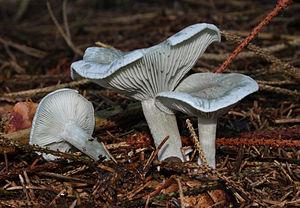
Un Clitocybe odorant (Clitocybe odora, Tricholomatacées). Photo prise dans le Bade-Wurtemberg, près d'Ulm. Русский: Говорушка пахучая (Clitocybe odora). Окрестности города Ульм, Германия.
Aucune garantie d'exactitude ne peut être offerte par la liste contenue dans cet article.
Le clade Tricholomatoïde est une nouvelle division phylogénétique des Agaricales proposée depuis 2006. C'est le cinquième des six clades des Agaricales. Quoique fort proche, cette division va donner une vision plus claire des Agaricales et des Agaricaceae et classer de nombreux Incertae sedis, ces familles que la classification ne pouvait classer par son approche morphologique seule.